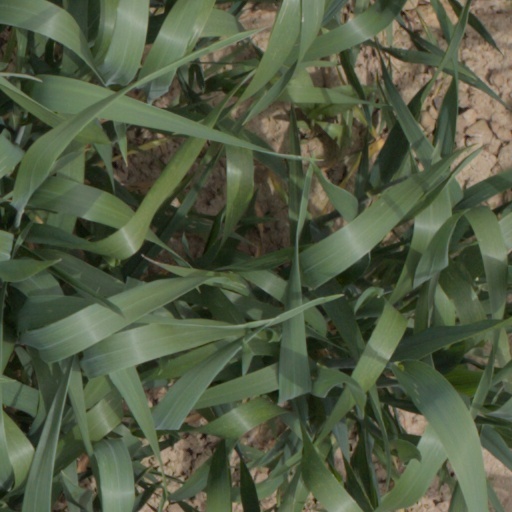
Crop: wheat